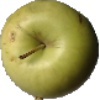
Label: Apple Golden 3